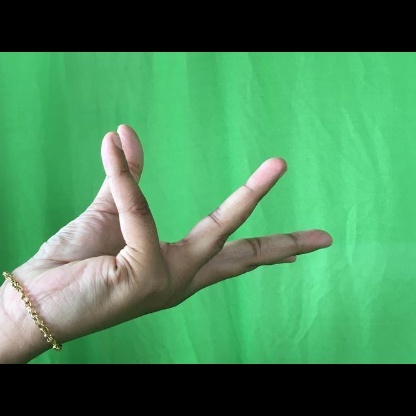
Mudra: Alapadmam